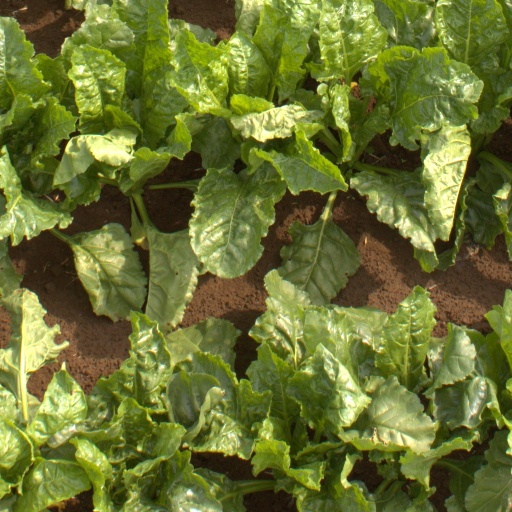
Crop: sugar beet